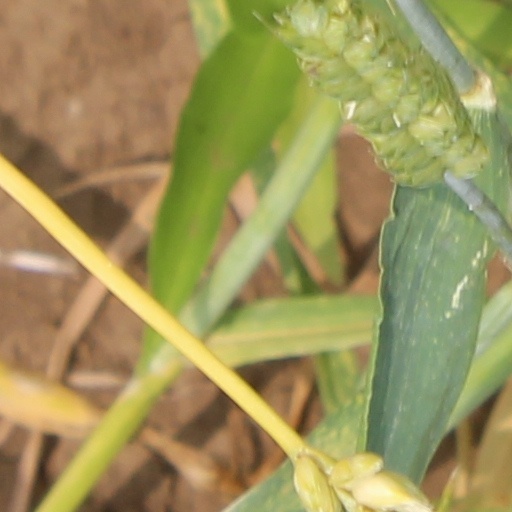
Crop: wheat